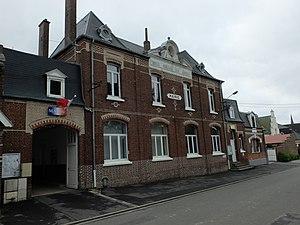
Vue de la mairie de Quéant.
Quéant est une commune française située dans le département du Pas-de-Calais en région Hauts-de-France.